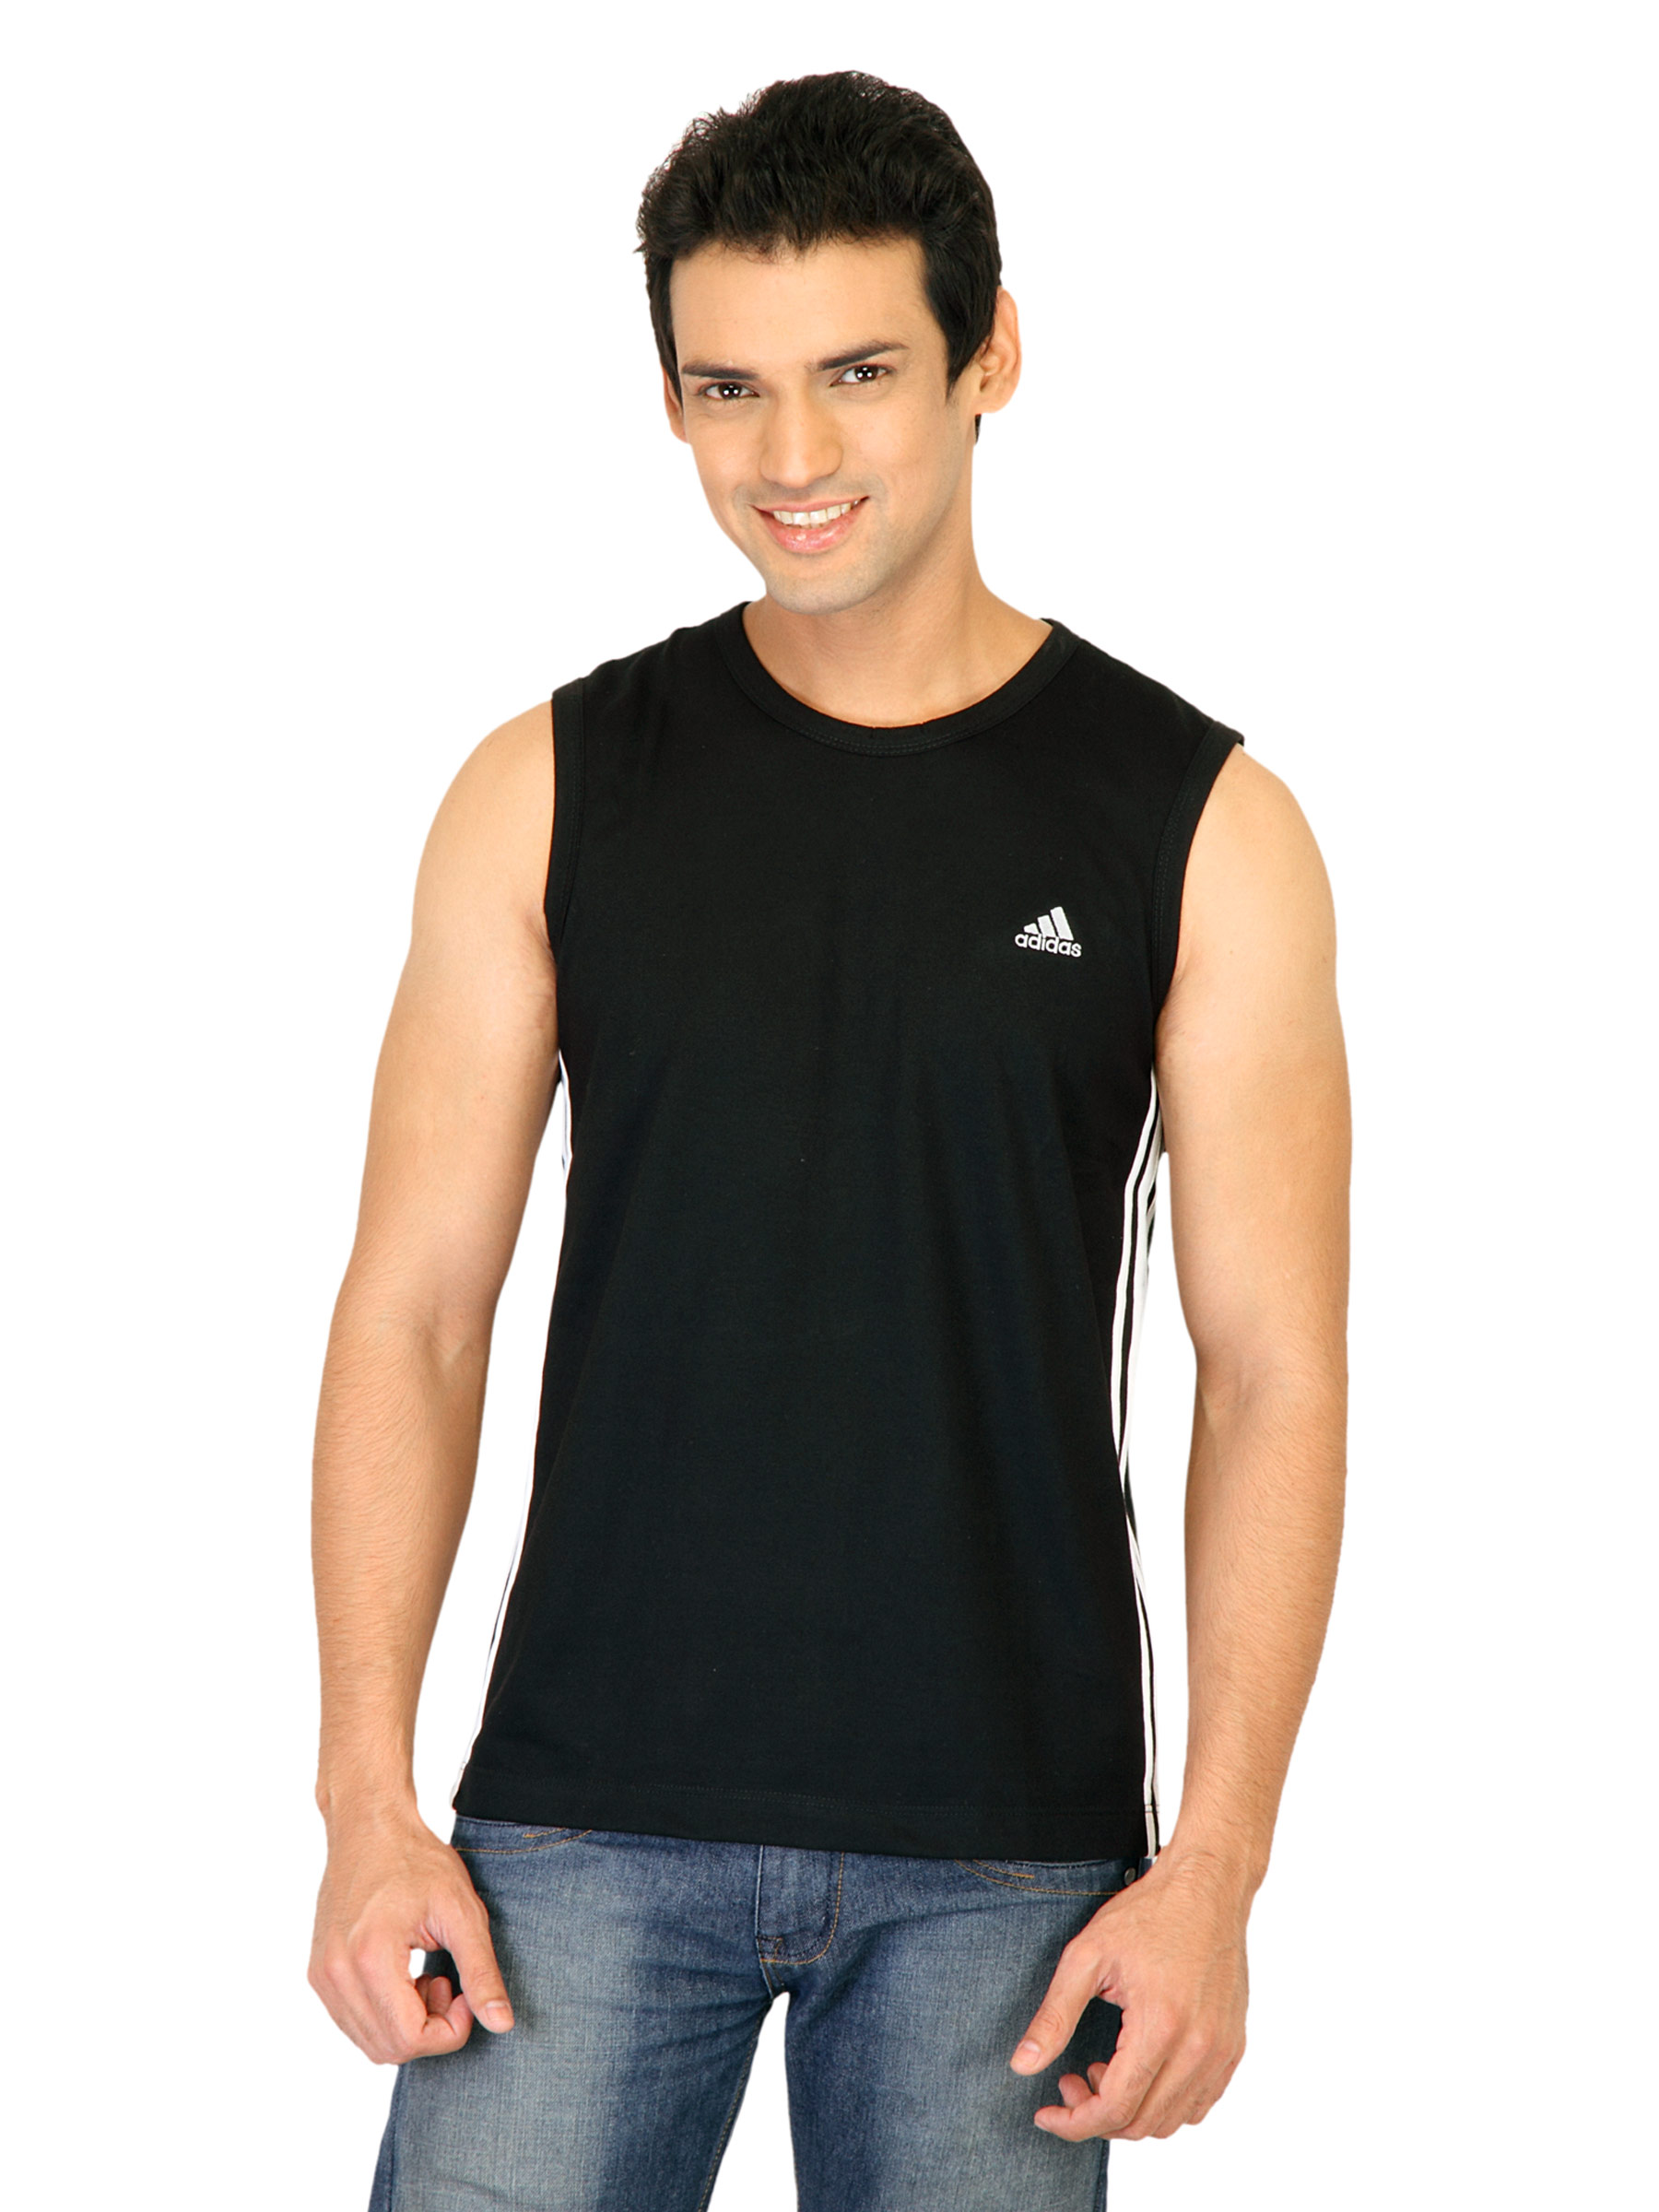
ADIDAS Men Cr_Ess 3s Black T-Shirts
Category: Apparel / Topwear / Tshirts
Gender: Men
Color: Black
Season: Fall 2011
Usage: Sports